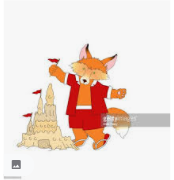
Portrait style: Cartoon Portrait